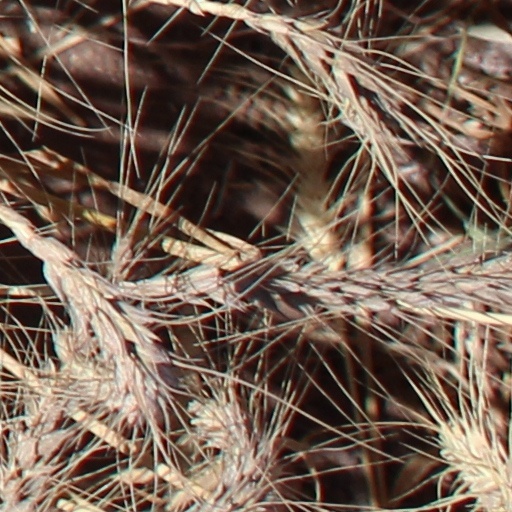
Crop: wheat